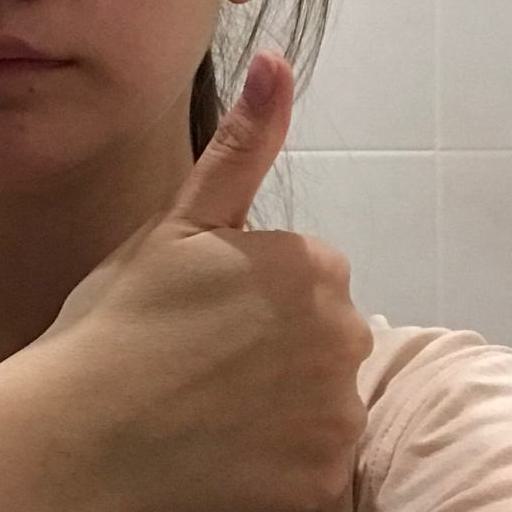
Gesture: like